Dennis Martínez

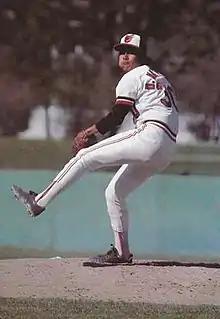
Martínez in 1977

The following year, he was at his peak of usage, appearing in 40 games with 39 starts while having 18 complete games and innings of work (the latter three being career highs). He went 15–16 with a 3.66 ERA while having 132 strikeouts and 78 walks. He faced a career and league high 1,206 batters. Martínez made his postseason debut in Game 3 of the ALCS against the California Angels, pitching innings while allowing three runs on eight hits while striking out four, although he did not receive a decision in the 4–3 loss.